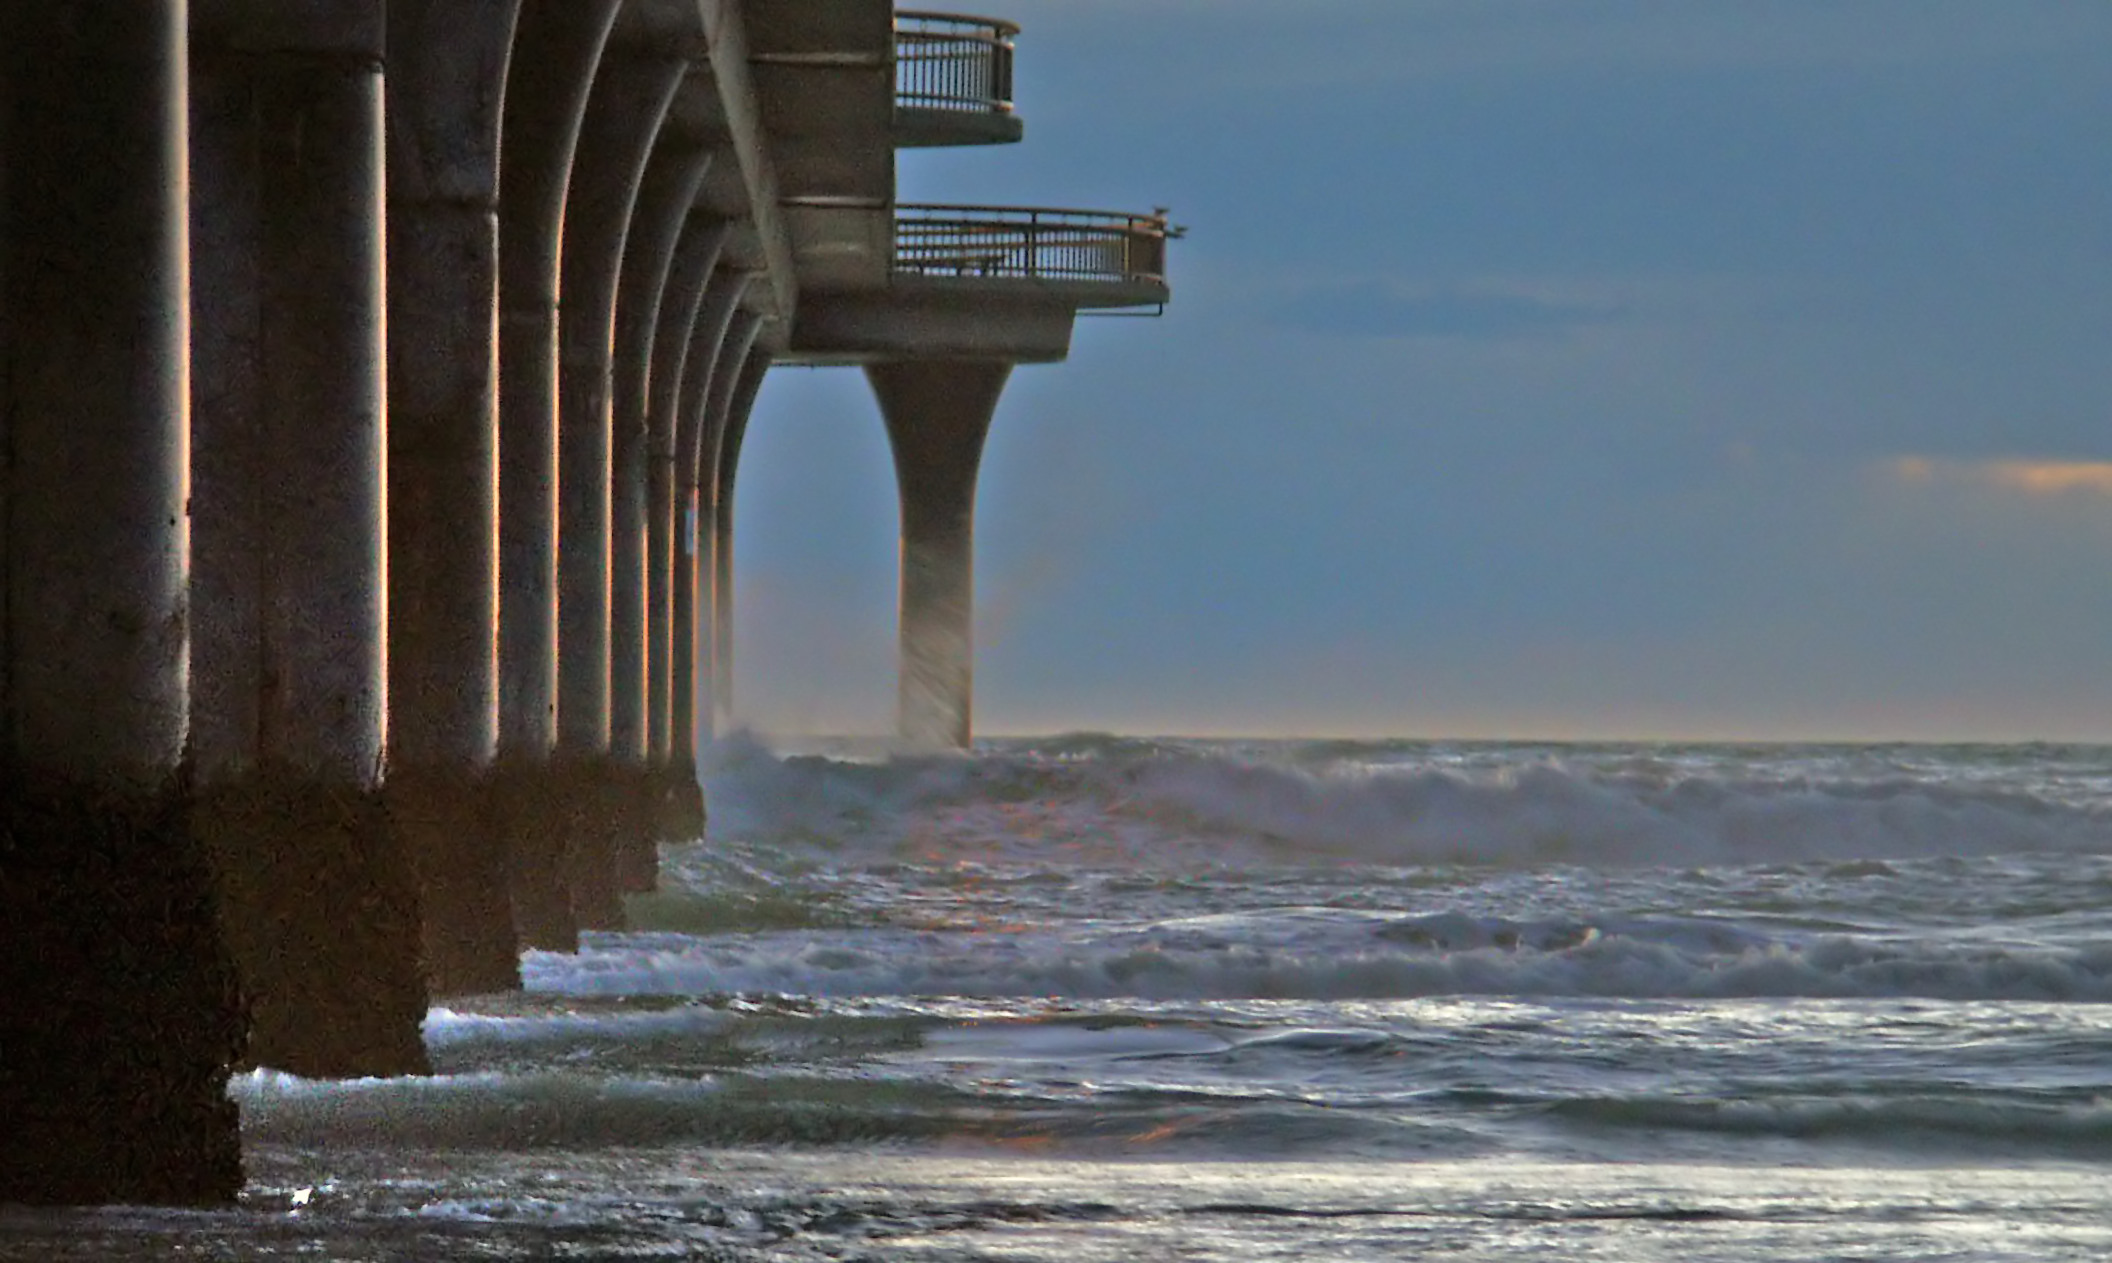
beach, sea, coast, ocean, horizon, morning, shore, wave, pier, jetty, newbrighton, breakwater, atmospheric phenomenon, wind wave